Princess Mary, Duchess of Gloucester and Edinburgh

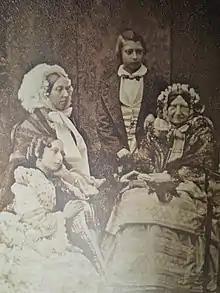
1856 daguerreotype by Antoine Claudet of Princess Mary, seated far right. Sitting to her right are Queen Victoria and Princess Alice. Standing to the rear is the Prince of Wales (later King Edward VII).

Mary's youngest sister and beloved companion Princess Amelia called her "Mama's tool" because of her obedient nature. Amelia's premature death in 1810 devastated her sister, who had nursed her devotedly during her painful illness.